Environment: real
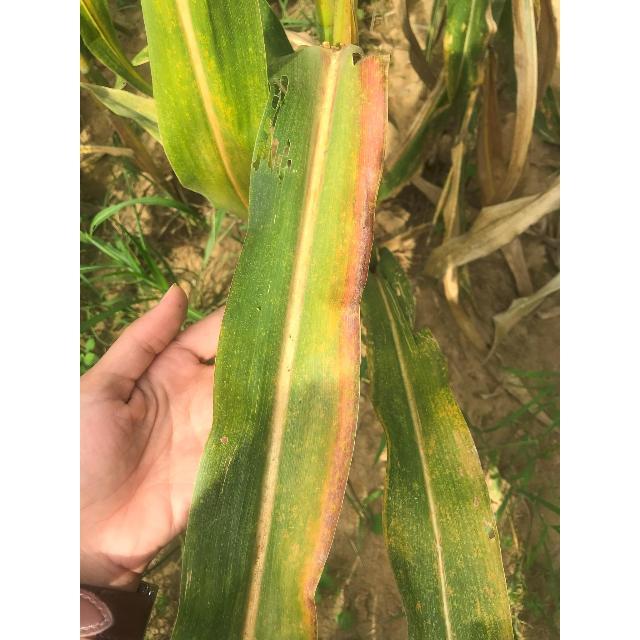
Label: phosphorus_deficiency